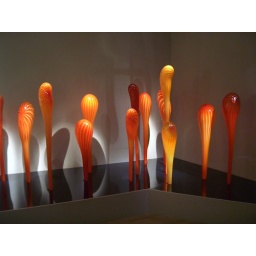
blown glass art from an exhibit in Oklahoma City, orange